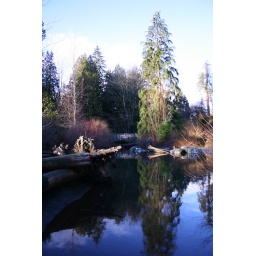
This reminded me so much of mirror lake in yosemite.